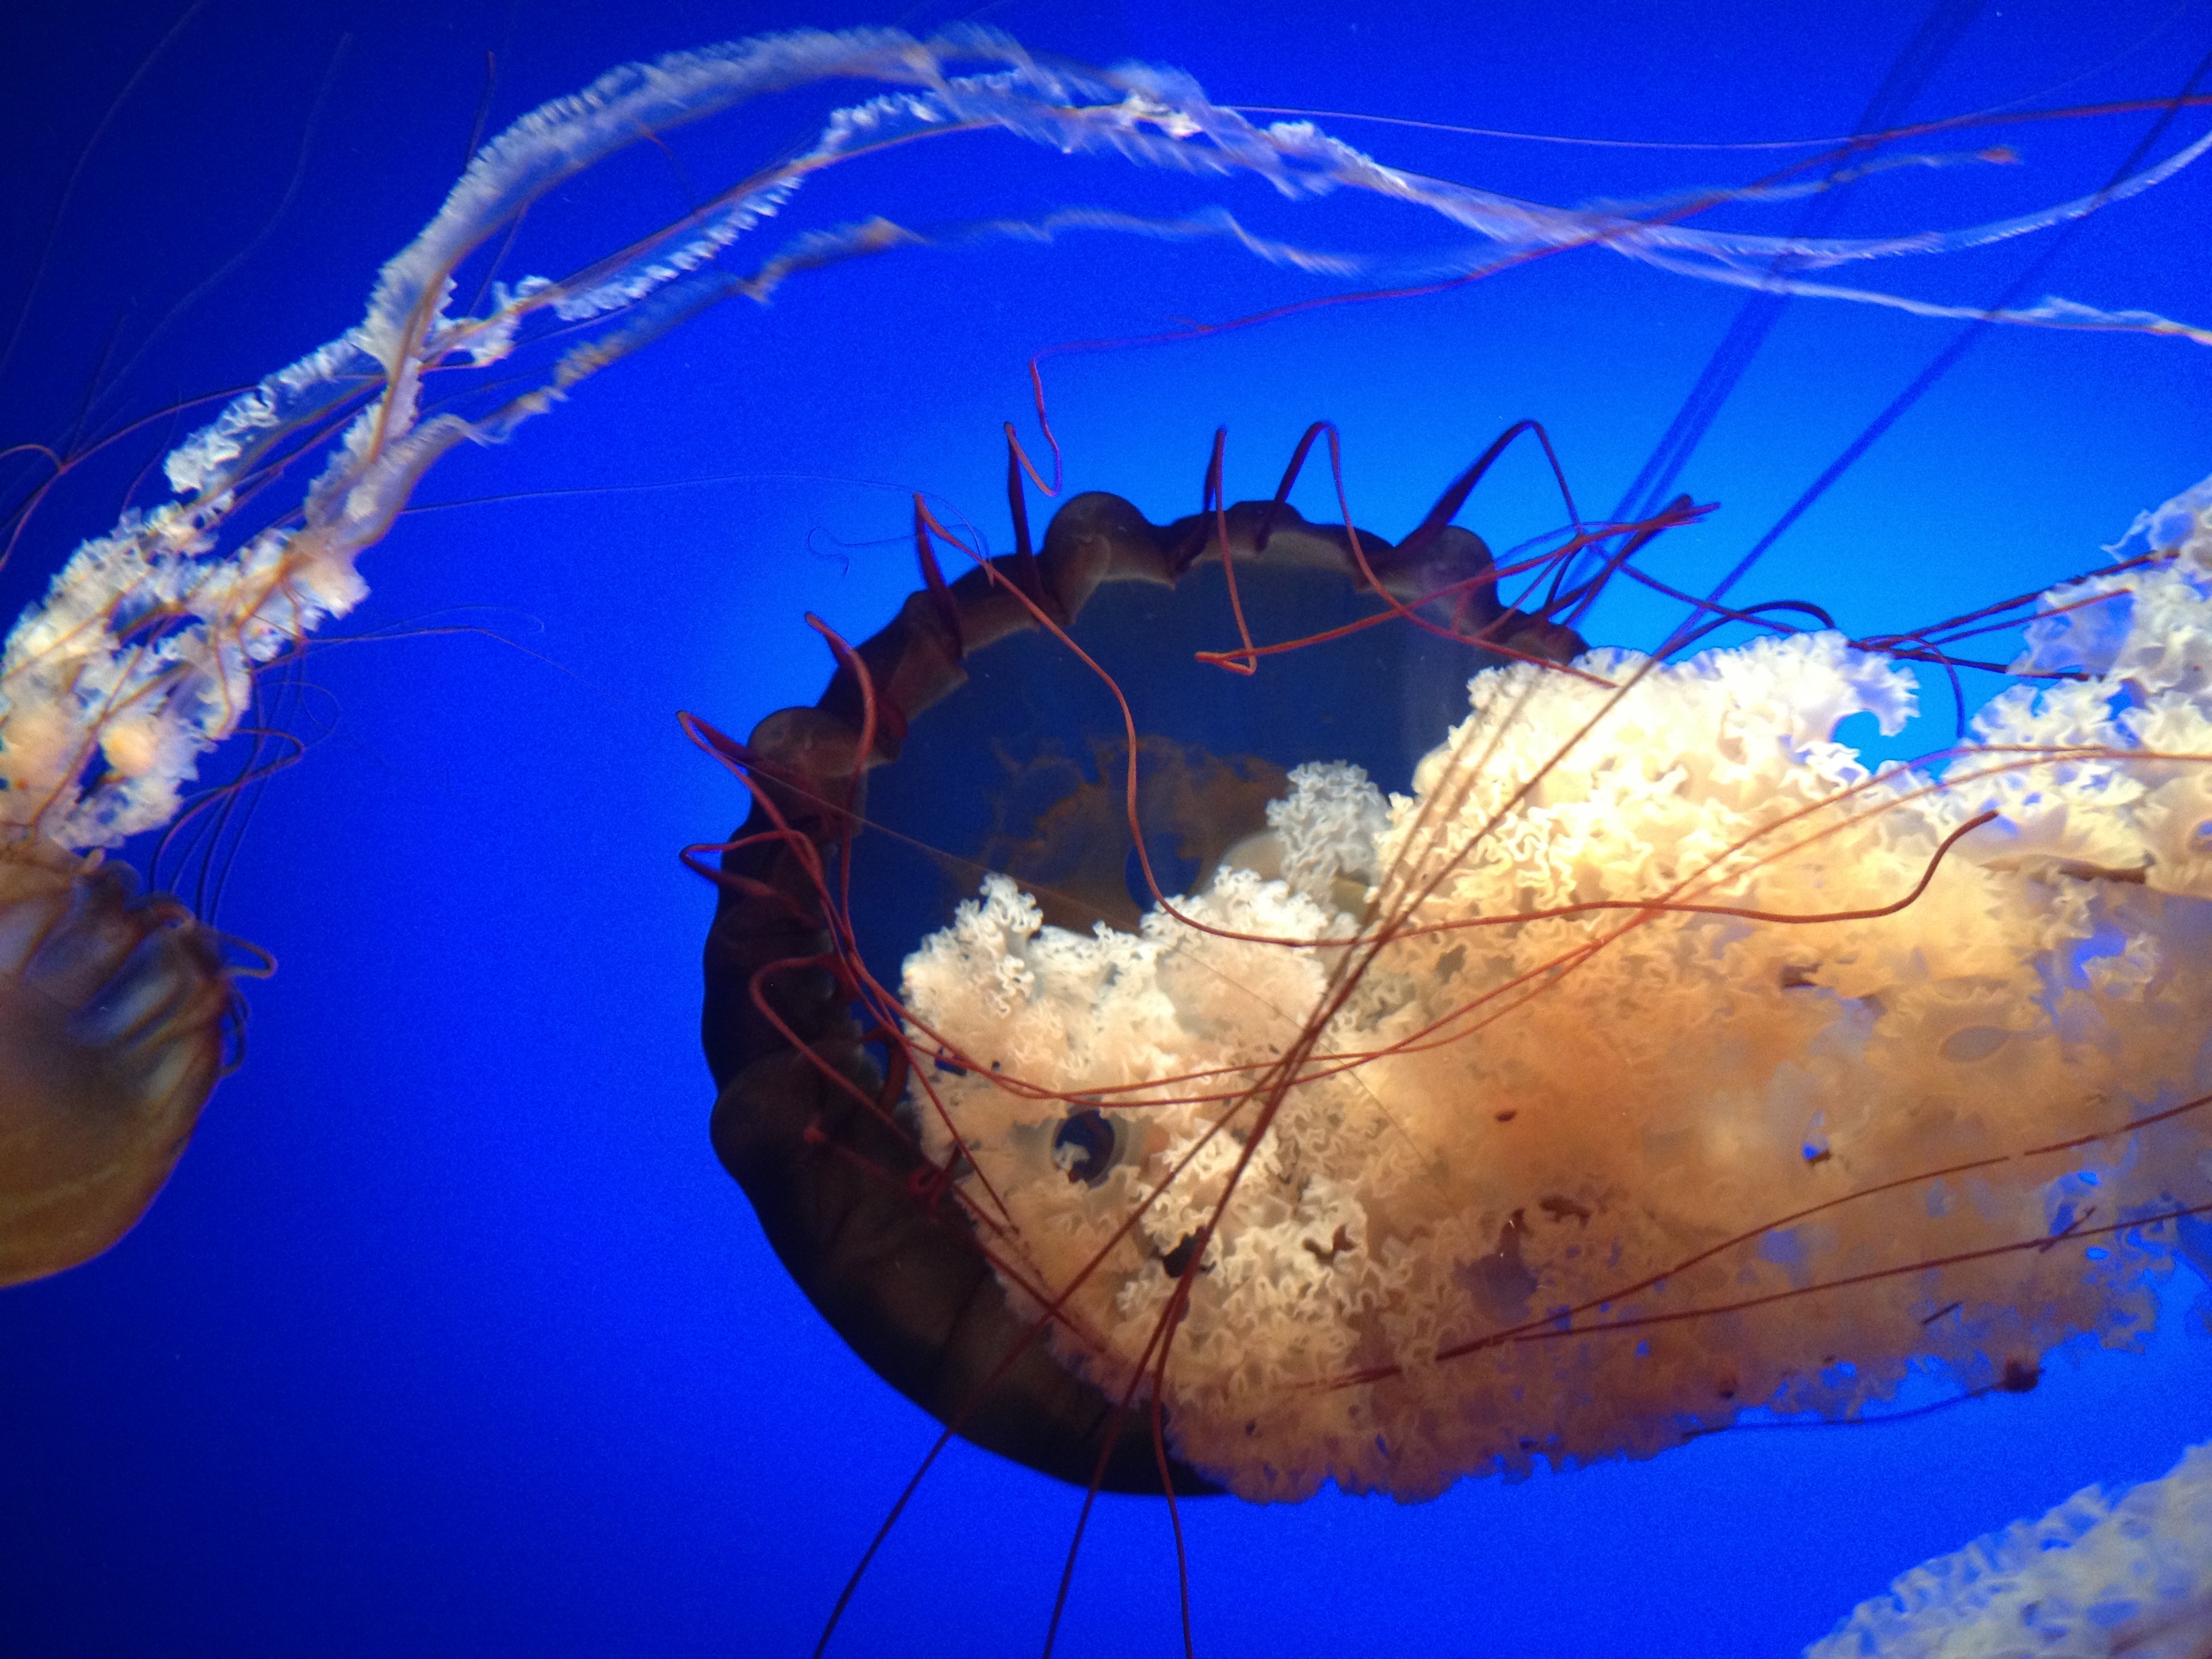
sea, animal, wildlife, underwater, reflection, vehicle, tropical, biology, peaceful, jellyfish, blue, aquatic, life, marine, creature, exotic, ecosystem, saltwater, undersea, atmosphere of earth, marine biology